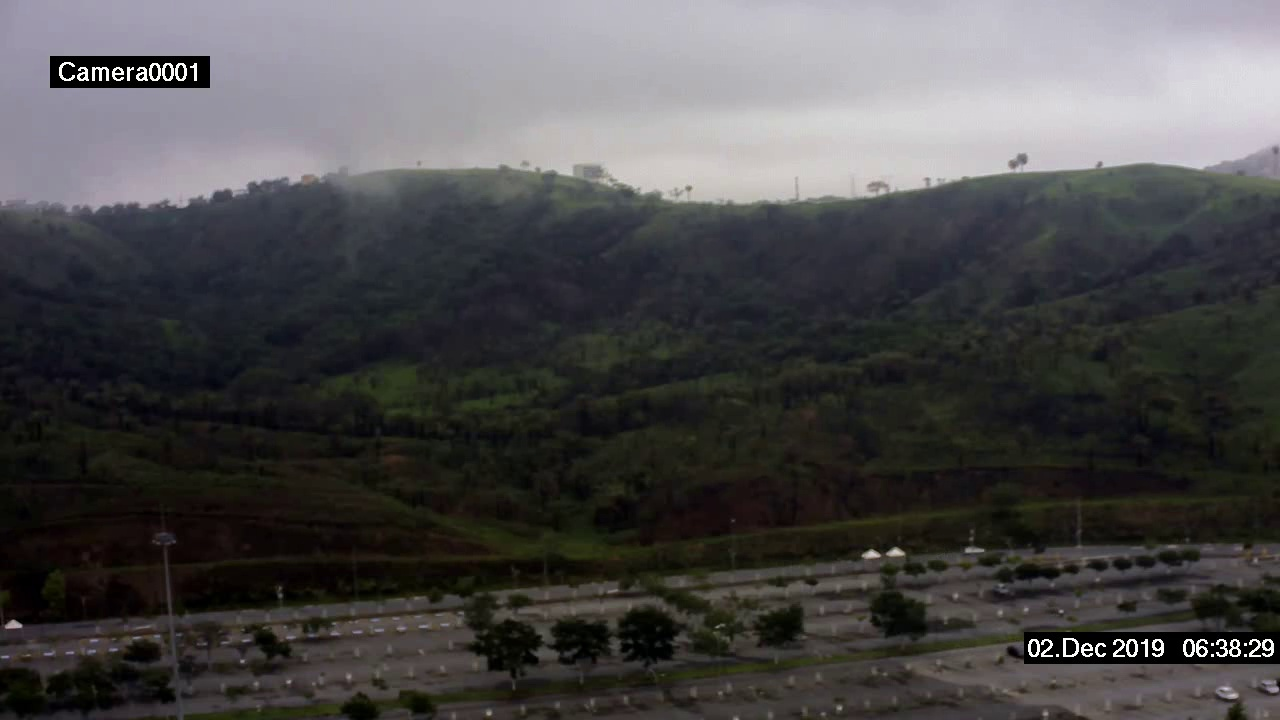
Fire: no
Smoke: no